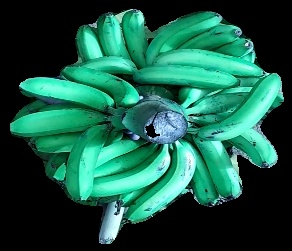
Variety: pachbale
Grade: grade3